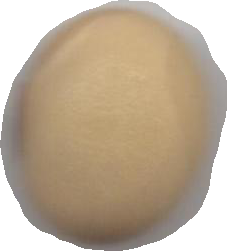
Variety: Anjasmoro